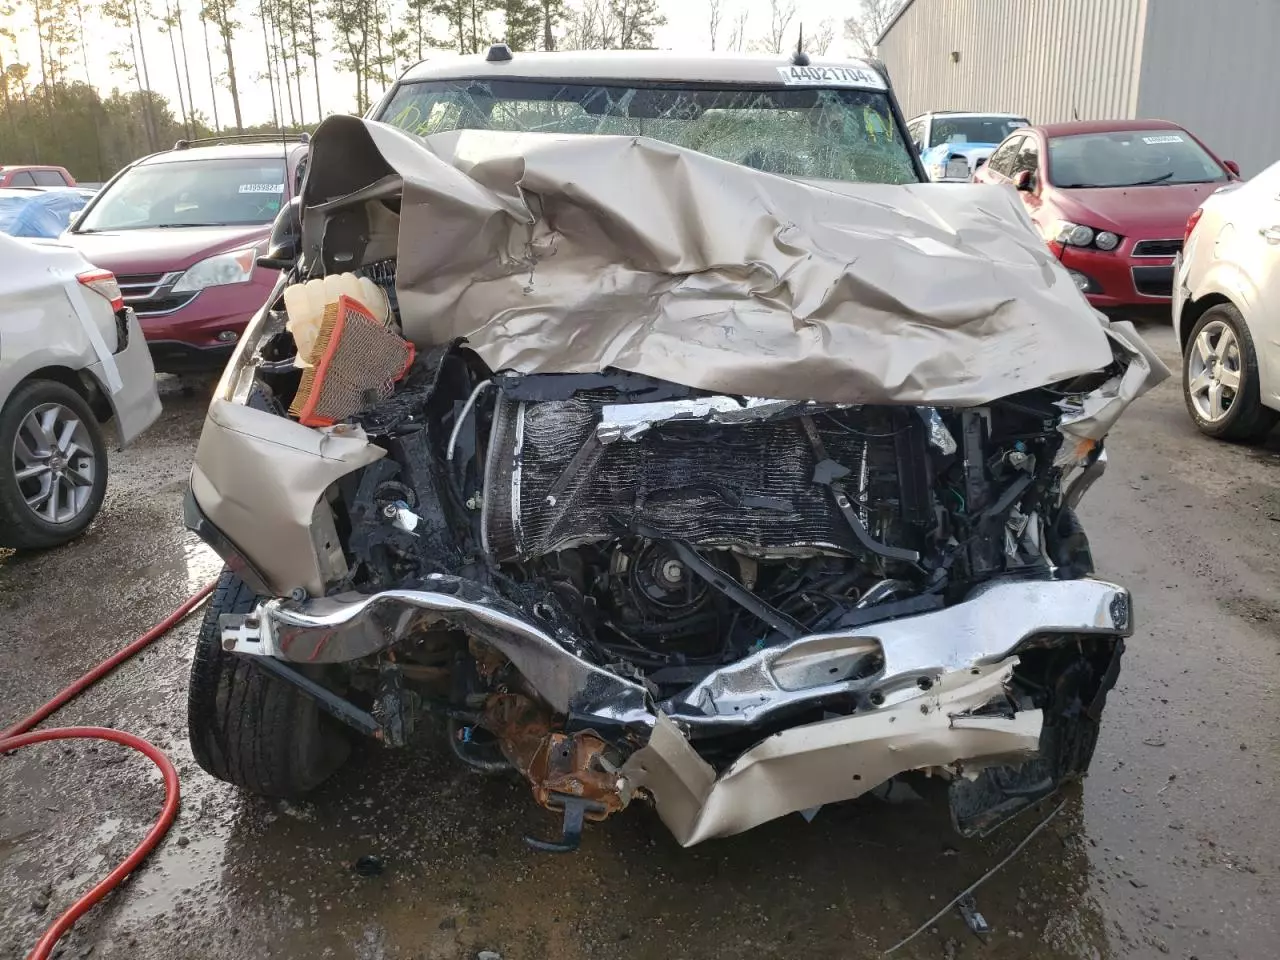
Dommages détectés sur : plaque d'immatriculation avant, feu avant droit, feu avant gauche, capot, pare-brise avant, aile avant droite, aile avant gauche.
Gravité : majeur